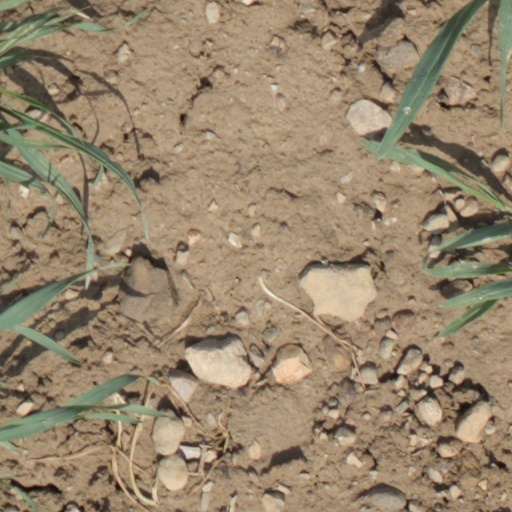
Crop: wheat